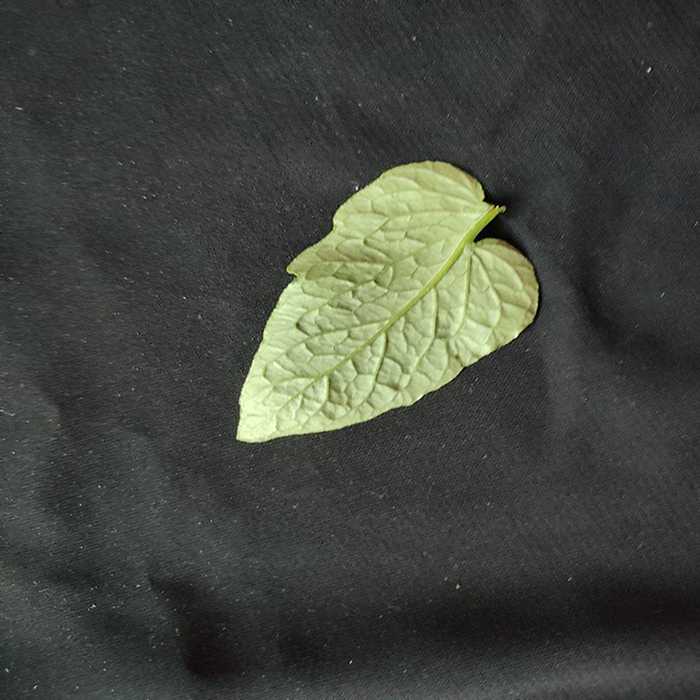
Plant: Tomato
Label: Tomato Fresh leaf